Kanno Station

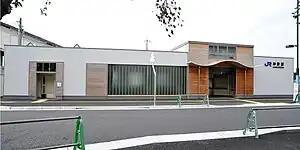
Kanno Station north exit, 2010

is a passenger railway station located in the city of Kakogawa, Hyōgo Prefecture, Japan, operated by West Japan Railway Company (JR West).